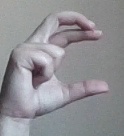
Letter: thal